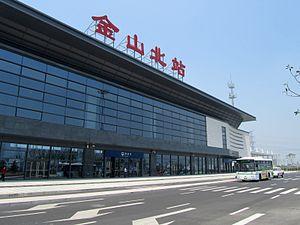
La gare de Jinshan-Nord est une gare ferroviaire chinoise de la LGV Shanghai - Hangzhou, située au nord du District de Jinshan, subdivision de la municipalité de Shanghai.